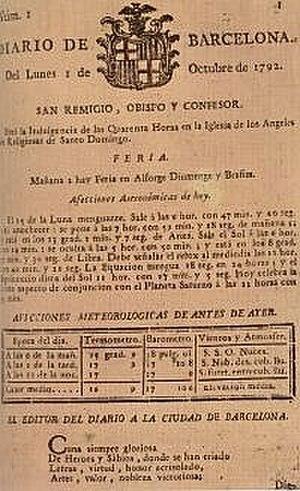
Première couverture du Diario de Barcelona (01/10/1792)
Le Diario de Barcelona ou Diari de Barcelona est un journal fondé à Barcelone et publié du 1ᵉʳ octobre 1792 à la fin des années 1990, avec quelques interruptions, ce qui en fait l'une des plus anciennes publications périodiques en Espagne.